Dar es Salaam

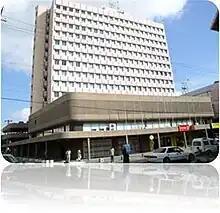
The head office of Tanzania Telecommunications Company Ltd at Extelecom Building in Samora Avenue, east of Kisutu

The Tingatinga painting style originates from Dar es Salaam. The Nyumba ya sanaa ("House of Art") is a cultural centre, workshop and retail outlet dedicated to Tanzanian art, showcasing and promoting Tanzanian craftsmanship. Prominent Tanzanian sculptor George Lilanga has donated some of his works to the centre, including decorations of the building's main entrance.